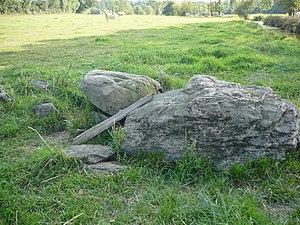
Champtocé - Dolmen de la Romme This building is inscrit au titre des Monuments Historiques. It is indexed in the Base Mérimée, a database of architectural heritage maintained by the French Ministry of Culture,
Cet article recense les monuments historiques du nord de Maine-et-Loire, en France.
Le département de Maine-et-Loire possède un certain nombre de sites mégalithiques, témoins des premières occupations humaines du territoire.